Benjamin Peary Pal

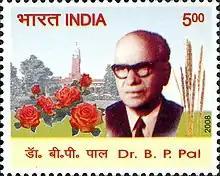

Benjamin Peary Pal or B. P. Pal FRS (26 May 1906 – 14 September 1989) was an Indian plant breeder and agronomist who served as a director of the Indian Agricultural Research Institute in Delhi and as the first Director General of the Indian Council of Agricultural Research. He worked on wheat genetics and breeding but was also known for his interest in rose varieties.